Black Arrow

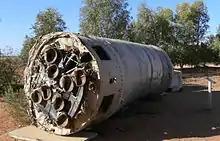
The first stage of Black Arrow R3, on display at William Creek following its return to Earth

The launch facilities at Woomera were demolished within a year of the final flight, and half of the engineers who had worked on the programme were laid off. The X-4 satellite, which had been manifested for launch by Black Arrow R4, was eventually launched on 9 March 1974, by an American Scout D-1 rocket flying from Space Launch Complex 5 at the Vandenberg Air Force Base in California.